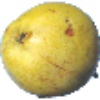
Label: Pear Monster 1